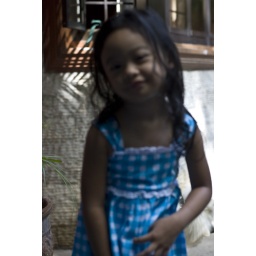
Gaby in blue dress